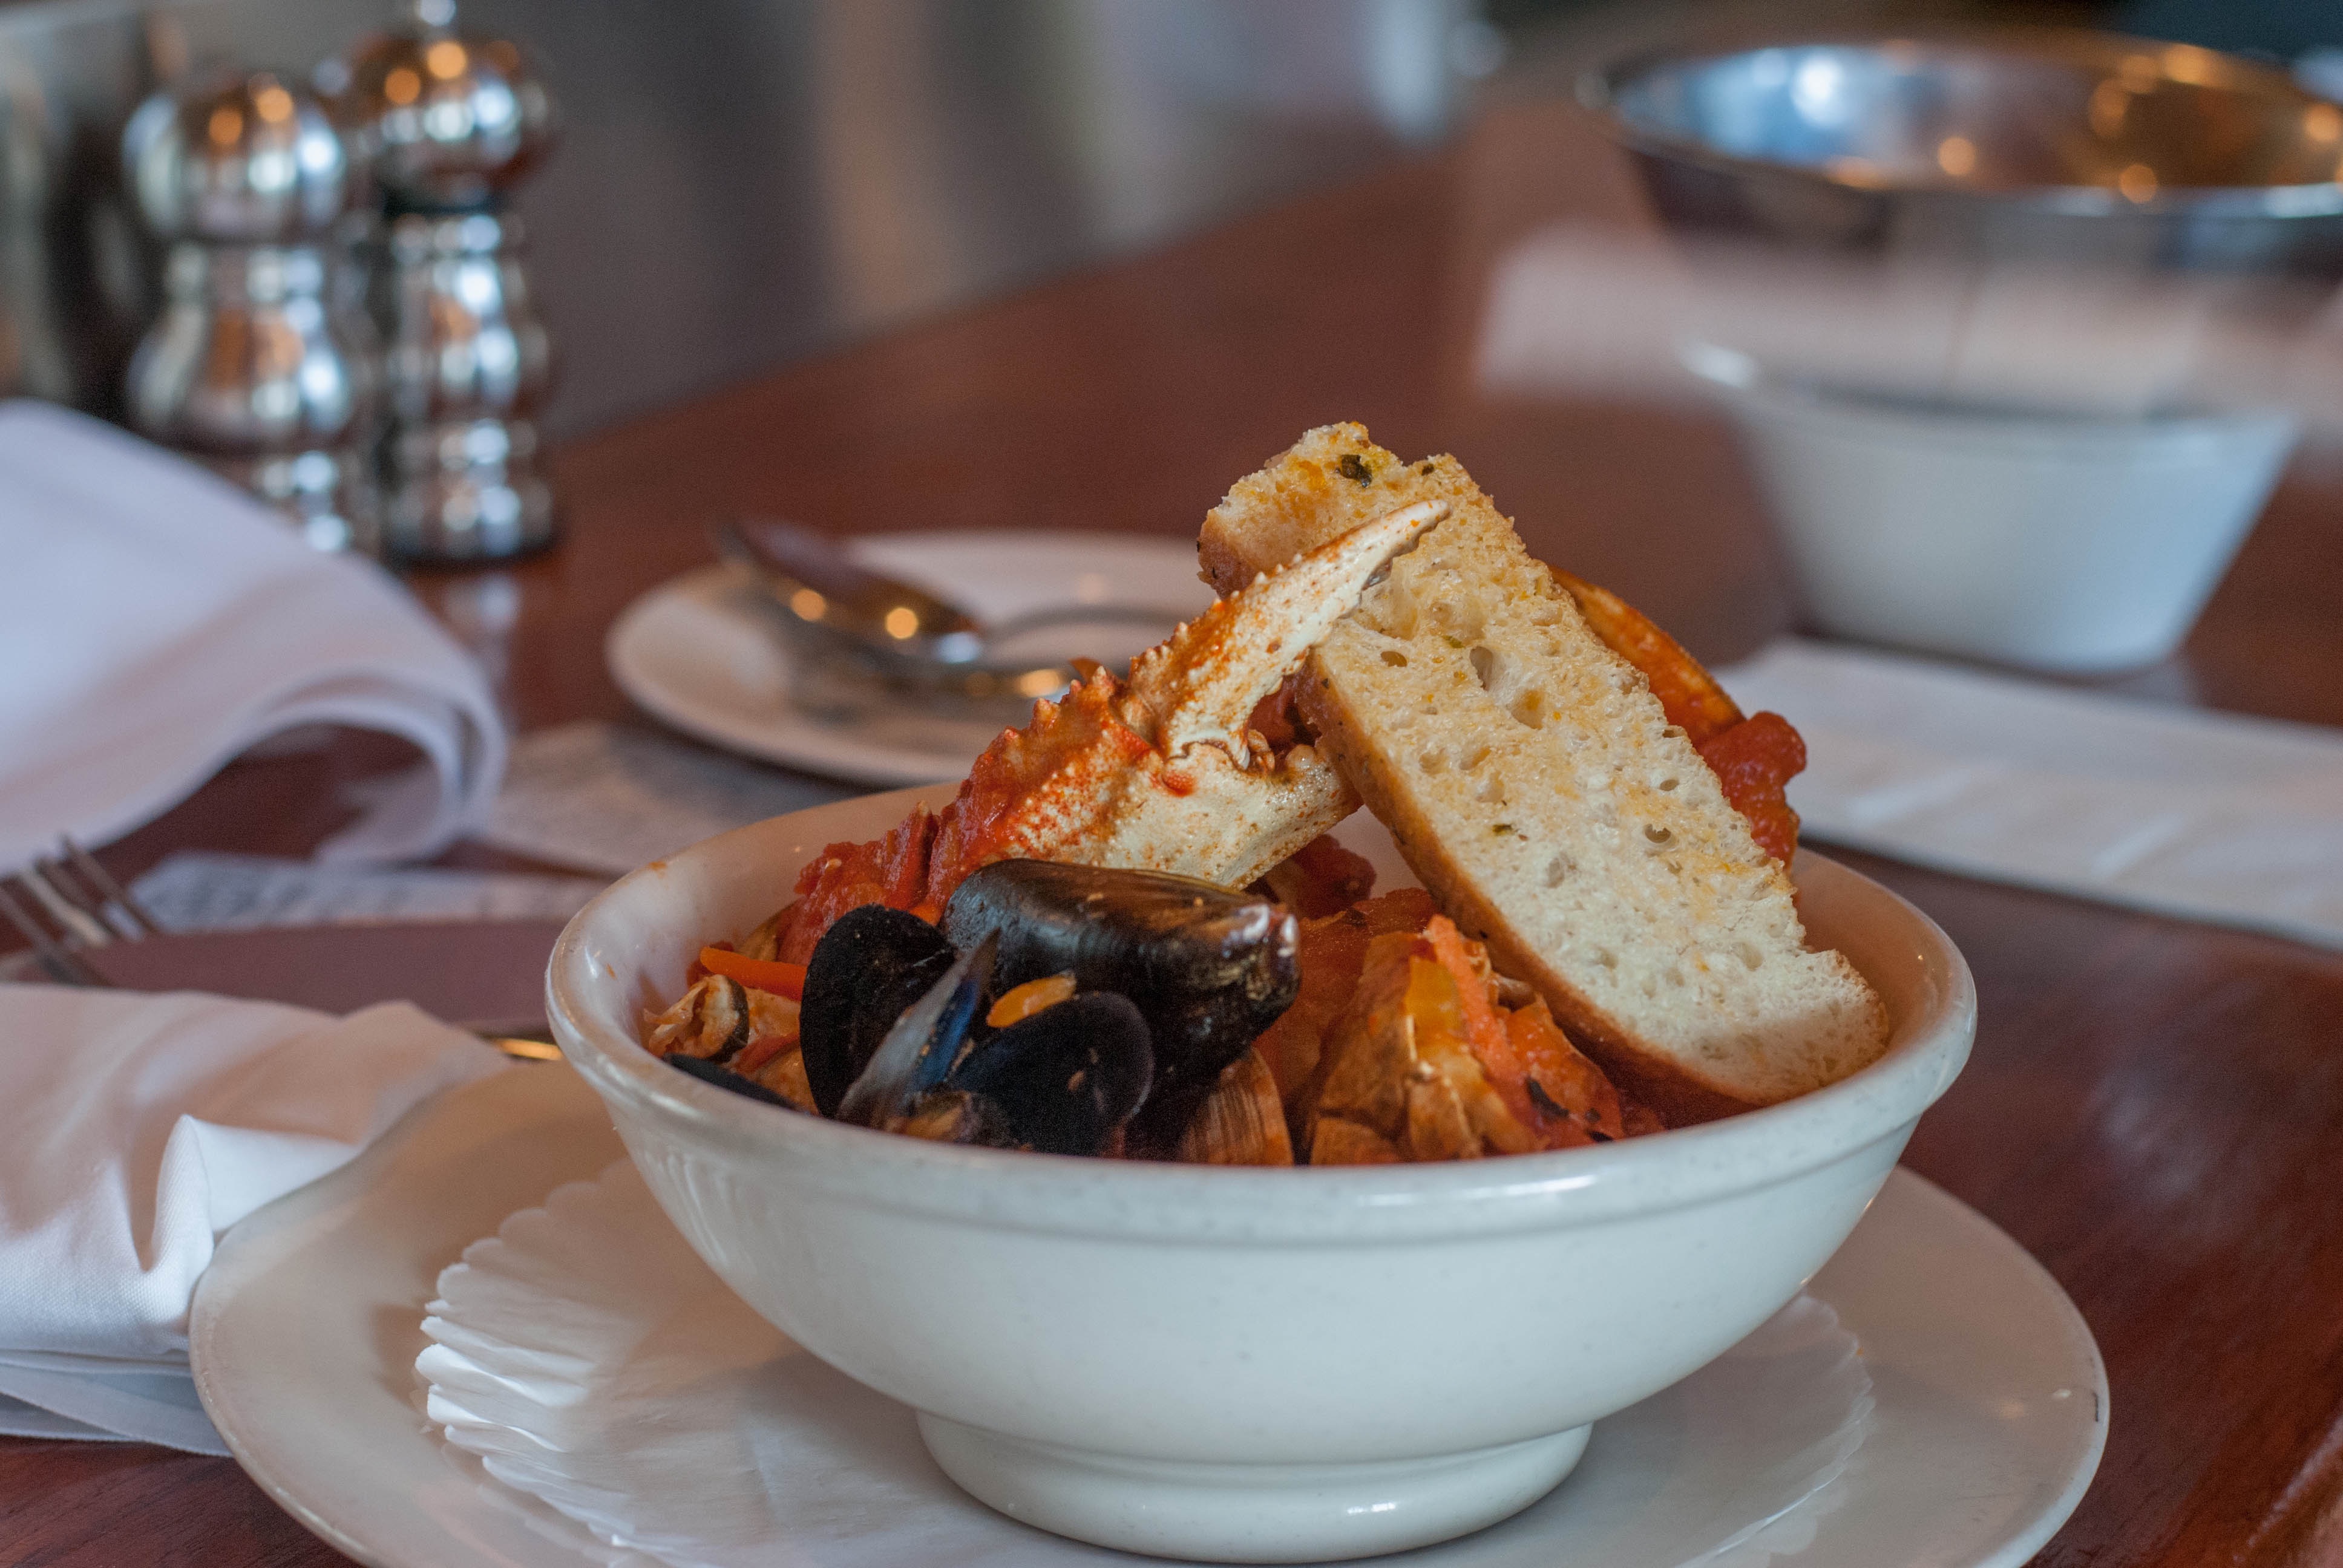
restaurant, dish, meal, food, produce, breakfast, dessert, lunch, cuisine, brunch, flavor, snack food